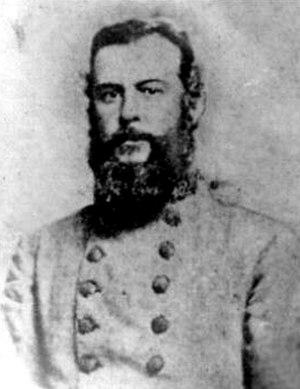
Avant la guerre de Sécession, la Louisiane est un État esclavagiste, où les esclaves afro-américains constituent la majorité de la population au cours de la période coloniale française et espagnole du XVIIIᵉ siècle. Lorsque les États-unis acquièrent le territoire et que la Louisiane devient un État, l'institution de l'esclavage est implantée. En 1860, 47 % de la population de l'État est réduit en esclavage, mais l'État a aussi l'une des plus grandes populations libres noires des États-Unis. Une grande partie de la population blanche, en particulier dans les villes, soutient le droits des États du Sud et l'esclavage, tandis que les poches de soutien pour les États-Unis et son gouvernement existent dans les zones plus rurales.
Alfred Mouton, né Jean Jacques Alfred Alexandre Mouton le 10 février 1829 à Opelousas en Louisiane et mort le 8 avril 1864 lors de la bataille de Mansfield, est un général de brigade de l'armée confédérée d'origine cajun.